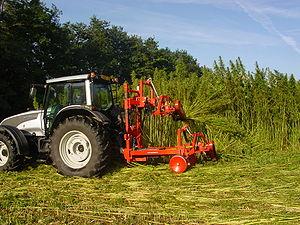
Récolte du chanvre textile en Haute-Saône. – Fauche à l'aide d'une barre de coupe double pour faciliter la reprise.
Le chanvre, chanvre textile, chanvre industriel ou chanvre agricole est une variété de plante cultivée de la famille des Cannabaceae. C'est une plante annuelle, sélectionnée pour la taille de sa tige et sa faible teneur en THC ou autres cannabinoïdes à partir de l'espèce que les botanistes nomment le Chanvre cultivé. Il est parfois appelé localement « chènevis », comme le nom de la graine de chanvre. Bien que désignant la même espèce botanique, le terme chanvre est désormais utilisé de préférence pour désigner la plante industrielle et sa fibre végétale, tandis que Cannabis est le nom scientifique utilisé aussi pour désigner la forme psychotrope, utilisée comme drogue ou dans un but médical.
Le chanvre est une des premières plantes domestiquées par l'homme, au Néolithique, probablement en Asie. Il a ensuite accompagné migrations et conquêtes pour se répandre sur tous les continents.